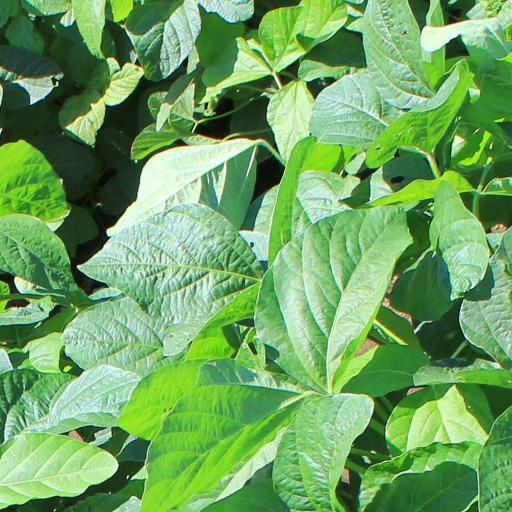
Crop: soybean